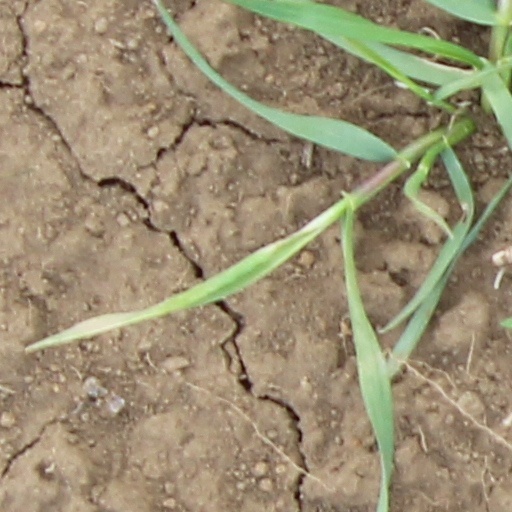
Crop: wheat